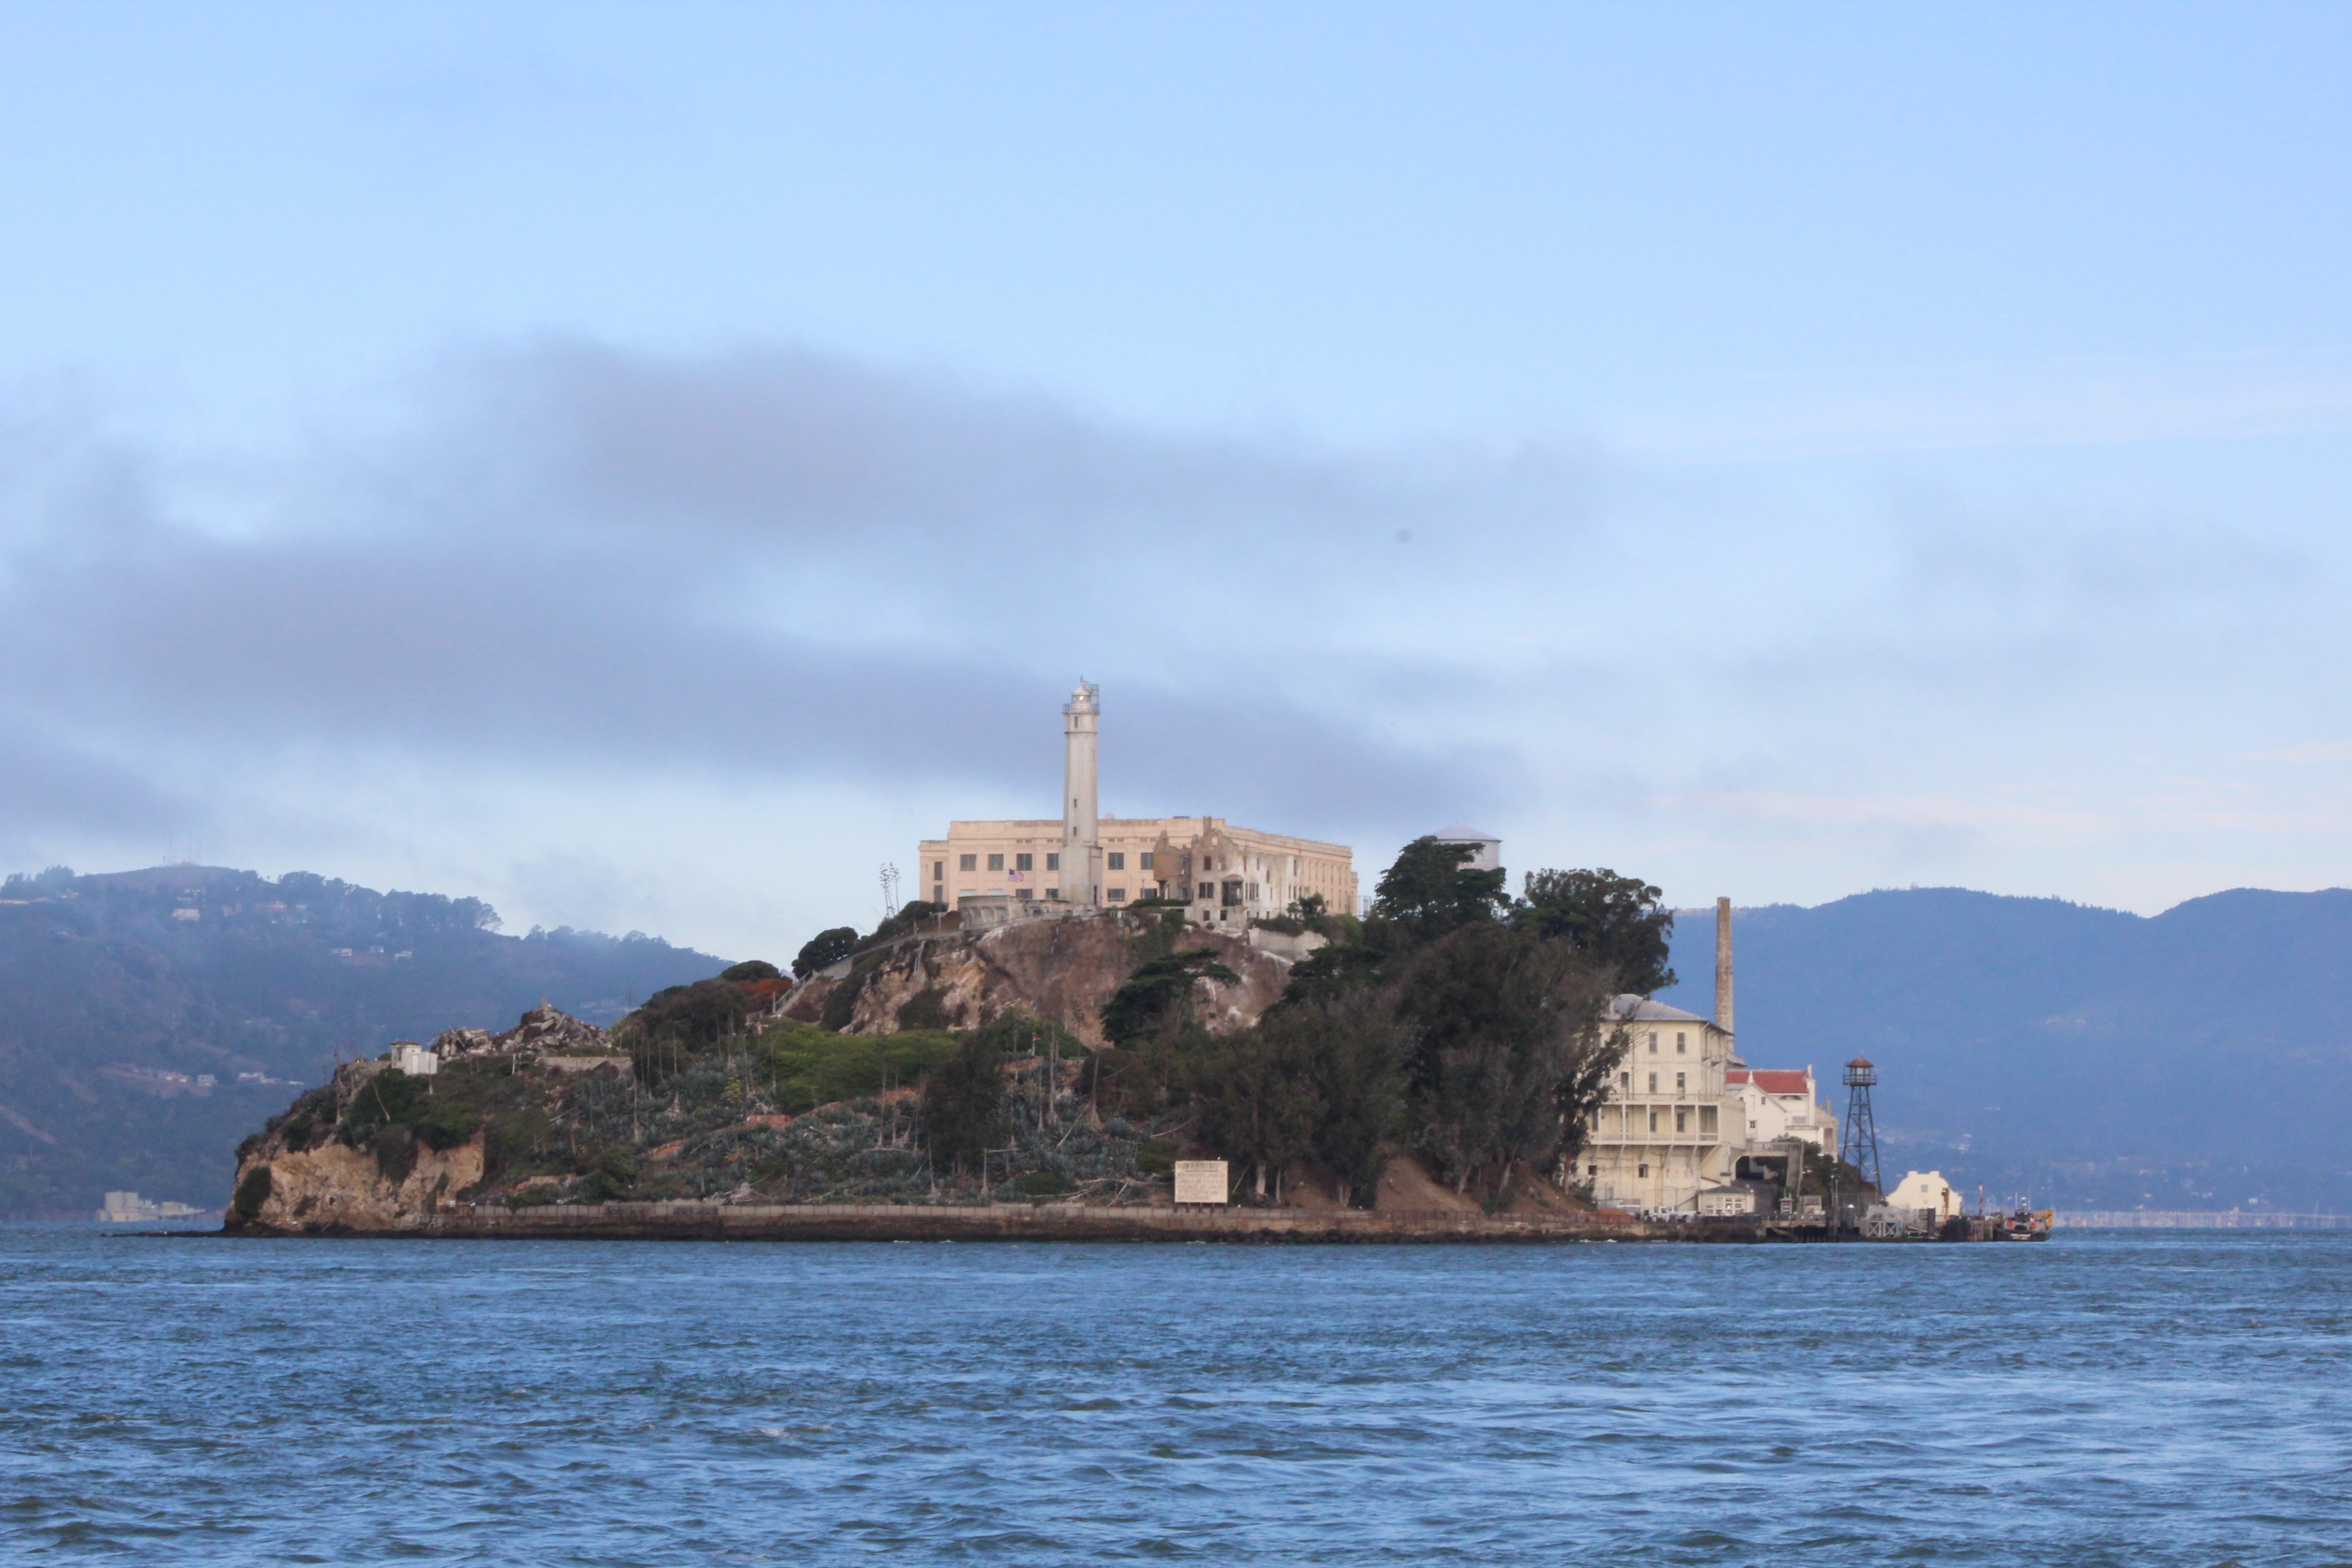
sea, coast, water, ocean, lighthouse, lake, building, parking, river, panorama, vacation, travel, cliff, vehicle, tower, bay, island, fortification, terrain, pylon, mountains, prison, views, cape, islet